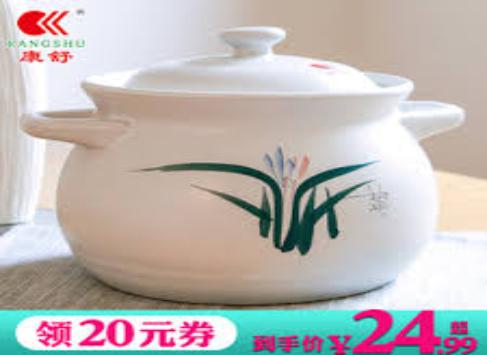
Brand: kangshu
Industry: Others